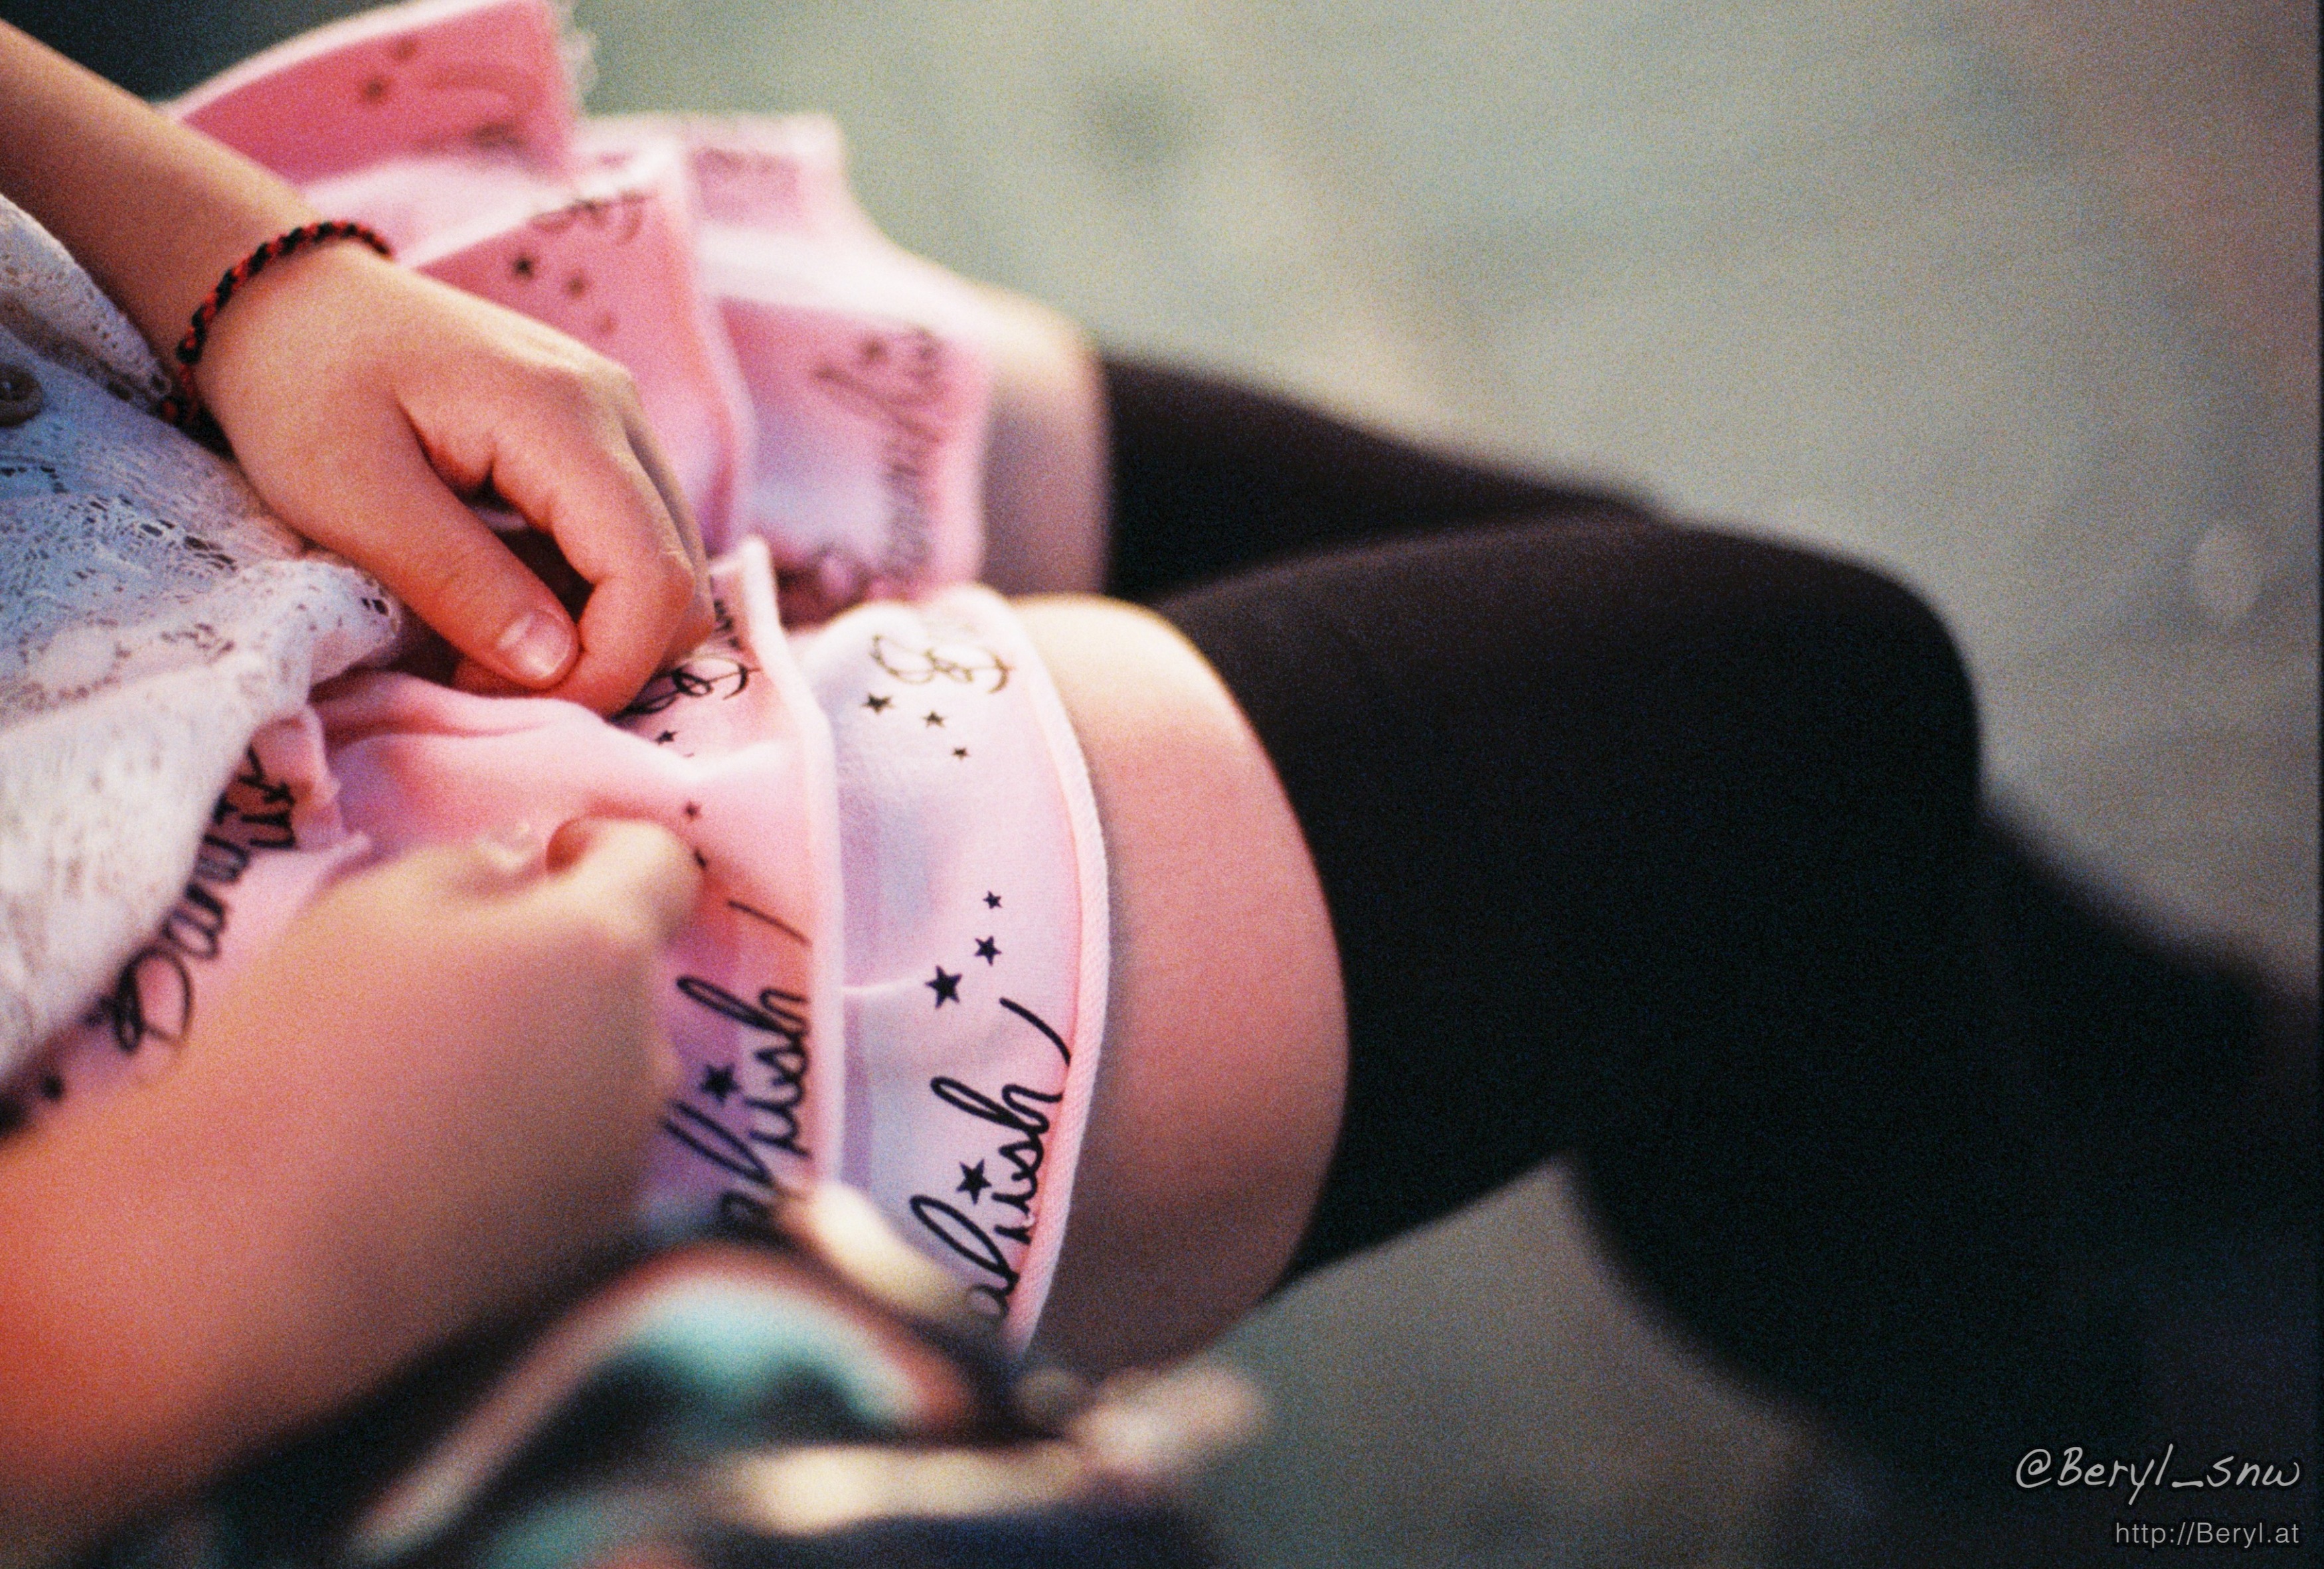
hand, girl, night, photography, film, fujifilm, leg, love, evening, finger, high, tattoo, small, romance, nikon, arm, close up, girls, 50mm, f14, hands, legs, photograph, skin, beauty, canton, nikkor, 800, china, socks, knee, kneehigh, xtra, superia, stocking, fm2, emotion, interaction, sense